Queen of the South F.C.

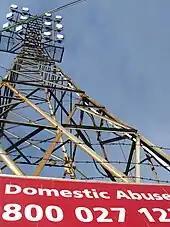
One of Palmerston's record-breaking floodlights

Record victory: 11–1 versus Stranraer; Scottish Cup; 16 January 1932
*10–0 versus Bo'ness; Division Two; 1 October 1932 *"This match was later declared void after Bo'ness were expelled from Scottish League football".